Justinas Pranaitis

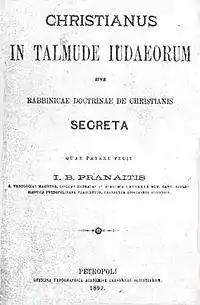
"Christianus in Talmude Iudaeorum"

In 1892, Pranaitis published an antisemitic tract called "Christianus in Talmude Iudaeorum" in Latin, adapted from his Master's thesis, under the imprimatur of the Archbishop of Mogilev, which was subsequently translated into Polish (1892), French (1892), German (1894), Russian (1911), Lithuanian (1912), Italian (1939), English (1939) and Spanish. The English translation of the book is titled "The Talmud Unmasked: The Secret Rabbinical Teachings Concerning Christians" (usually shortened to "The Talmud Unmasked").